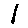
Label: 1